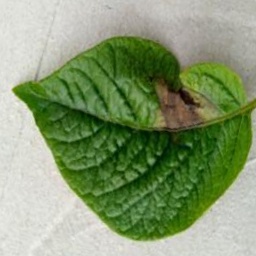
Etiqueta: Late Blight